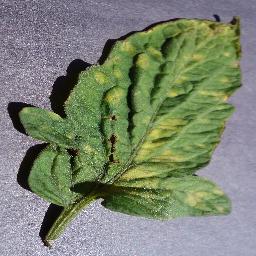
Label: Tomato___Leaf_Mold